Dmitry Tursunov

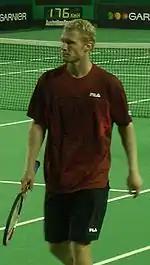
Tursunov at the 2006 Australian Open

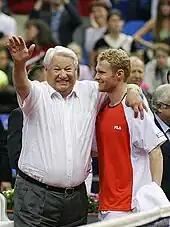
Tursunov with former Russian president Boris Yeltsin, 24 September 2006

2006 was a successful year for Tursunov as he achieved his highest ever ranking thus far, he began by reaching the quarterfinals of Qatar Open and Sydney International losing to eventual finalists Gaël Monfils and Igor Andreev, respectively. He then reached the second round of Australian Open to Tommy Robredo. At the Regions Morgan Keegan Championships he lost in the quarterfinals to Tommy Haas. He then won a Challenger event in Sunrise, Florida defeating Alberto Martín. At Miami, he was able to reach the fourth round of a Master Series for the first time losing to world No. 1, Roger Federer.